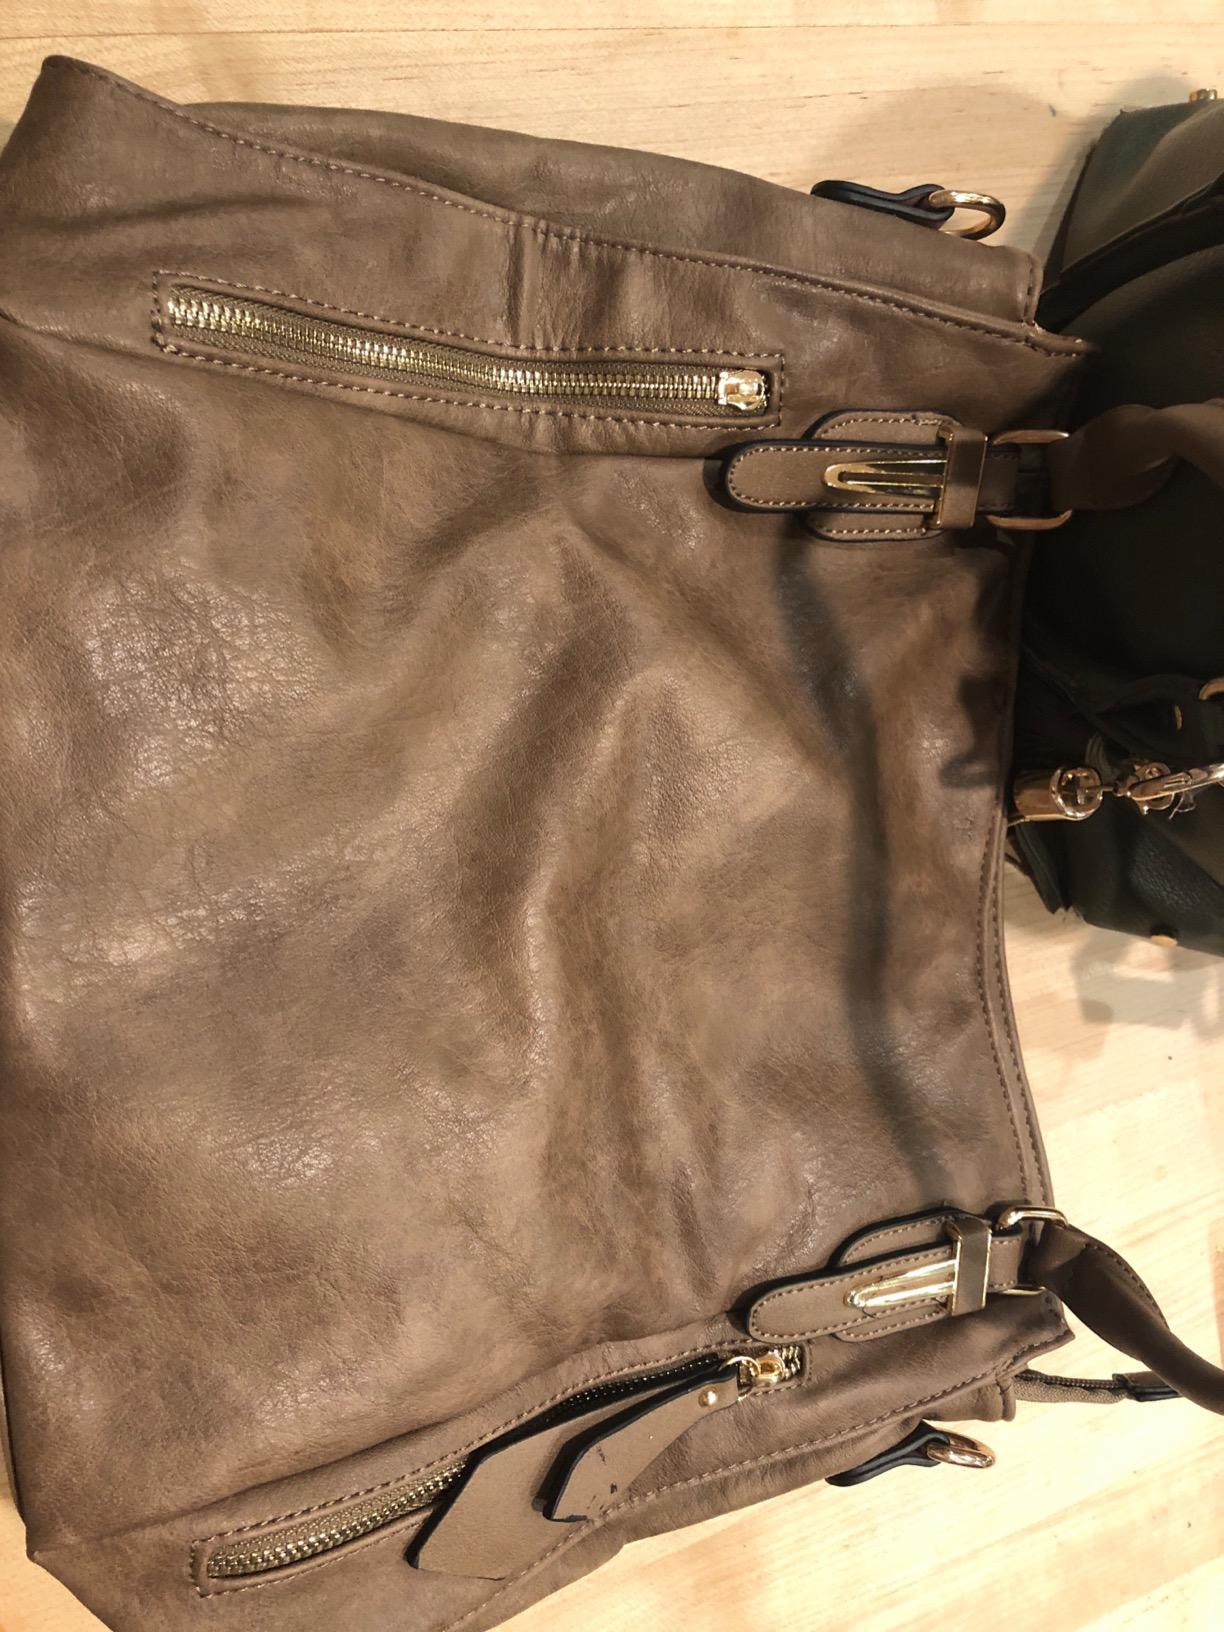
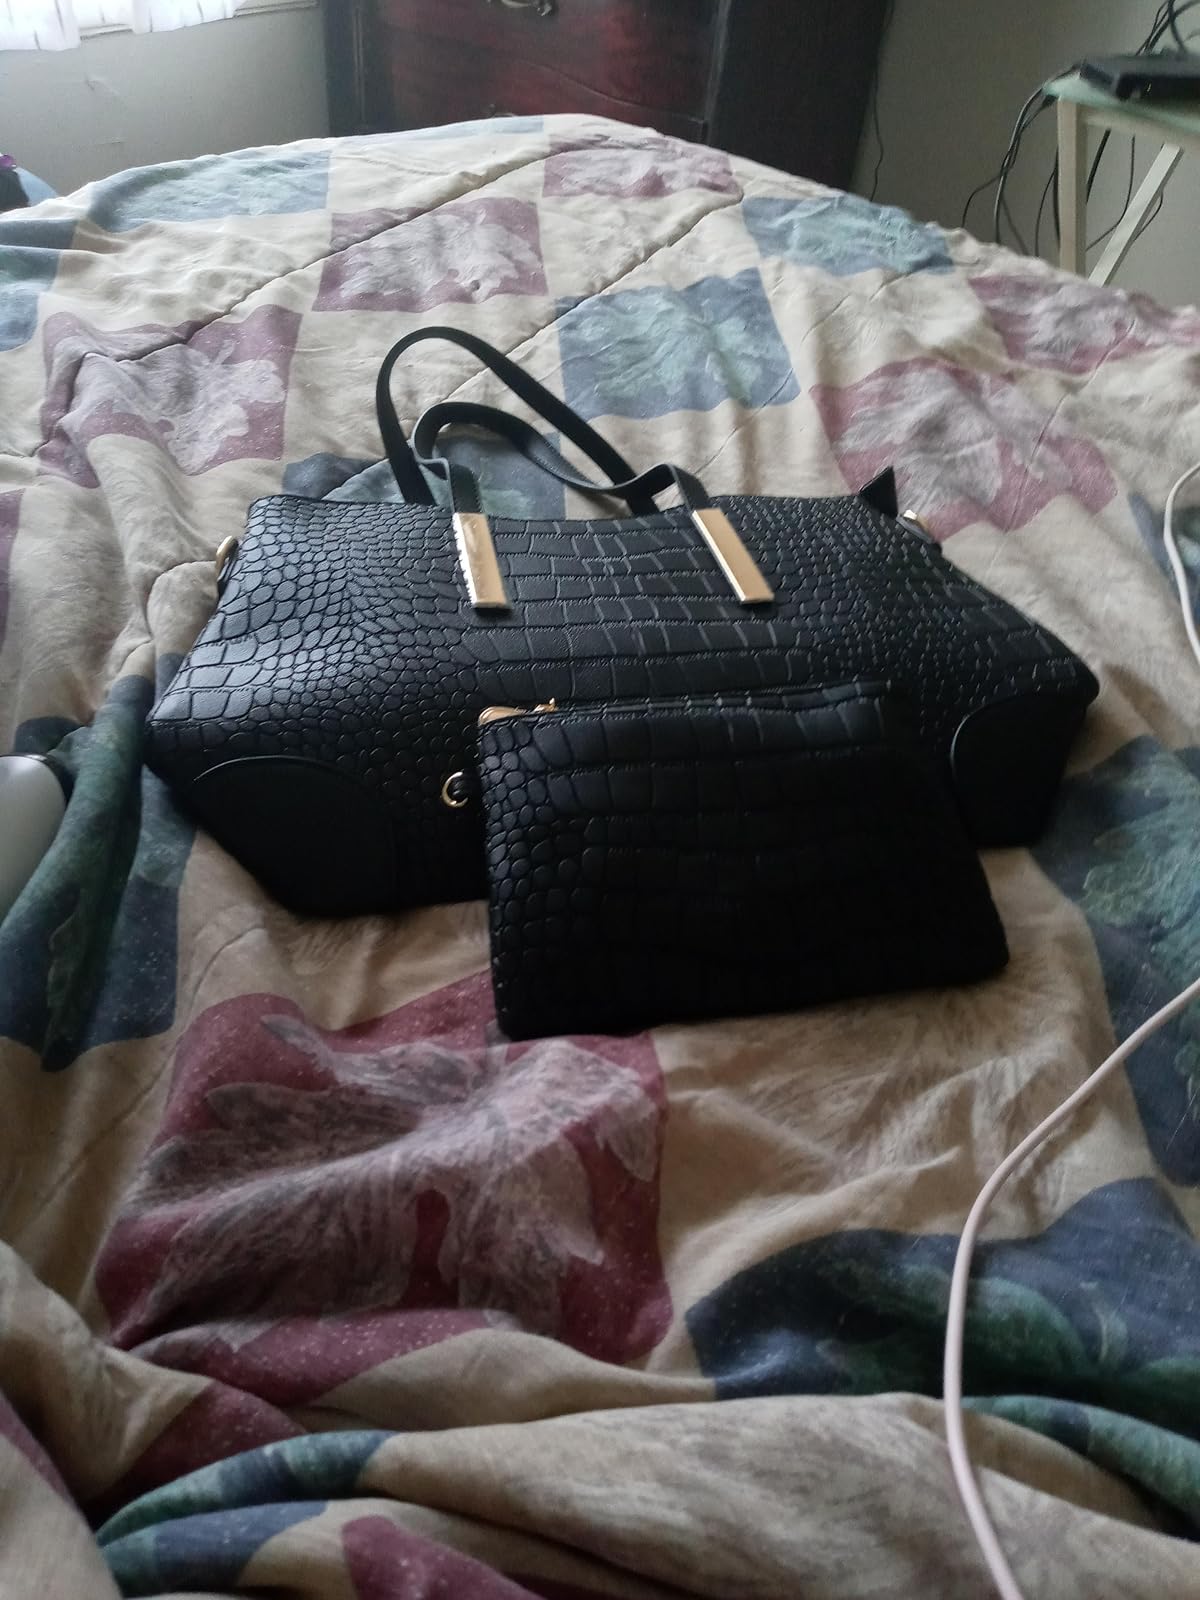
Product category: accessories_handbag
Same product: no